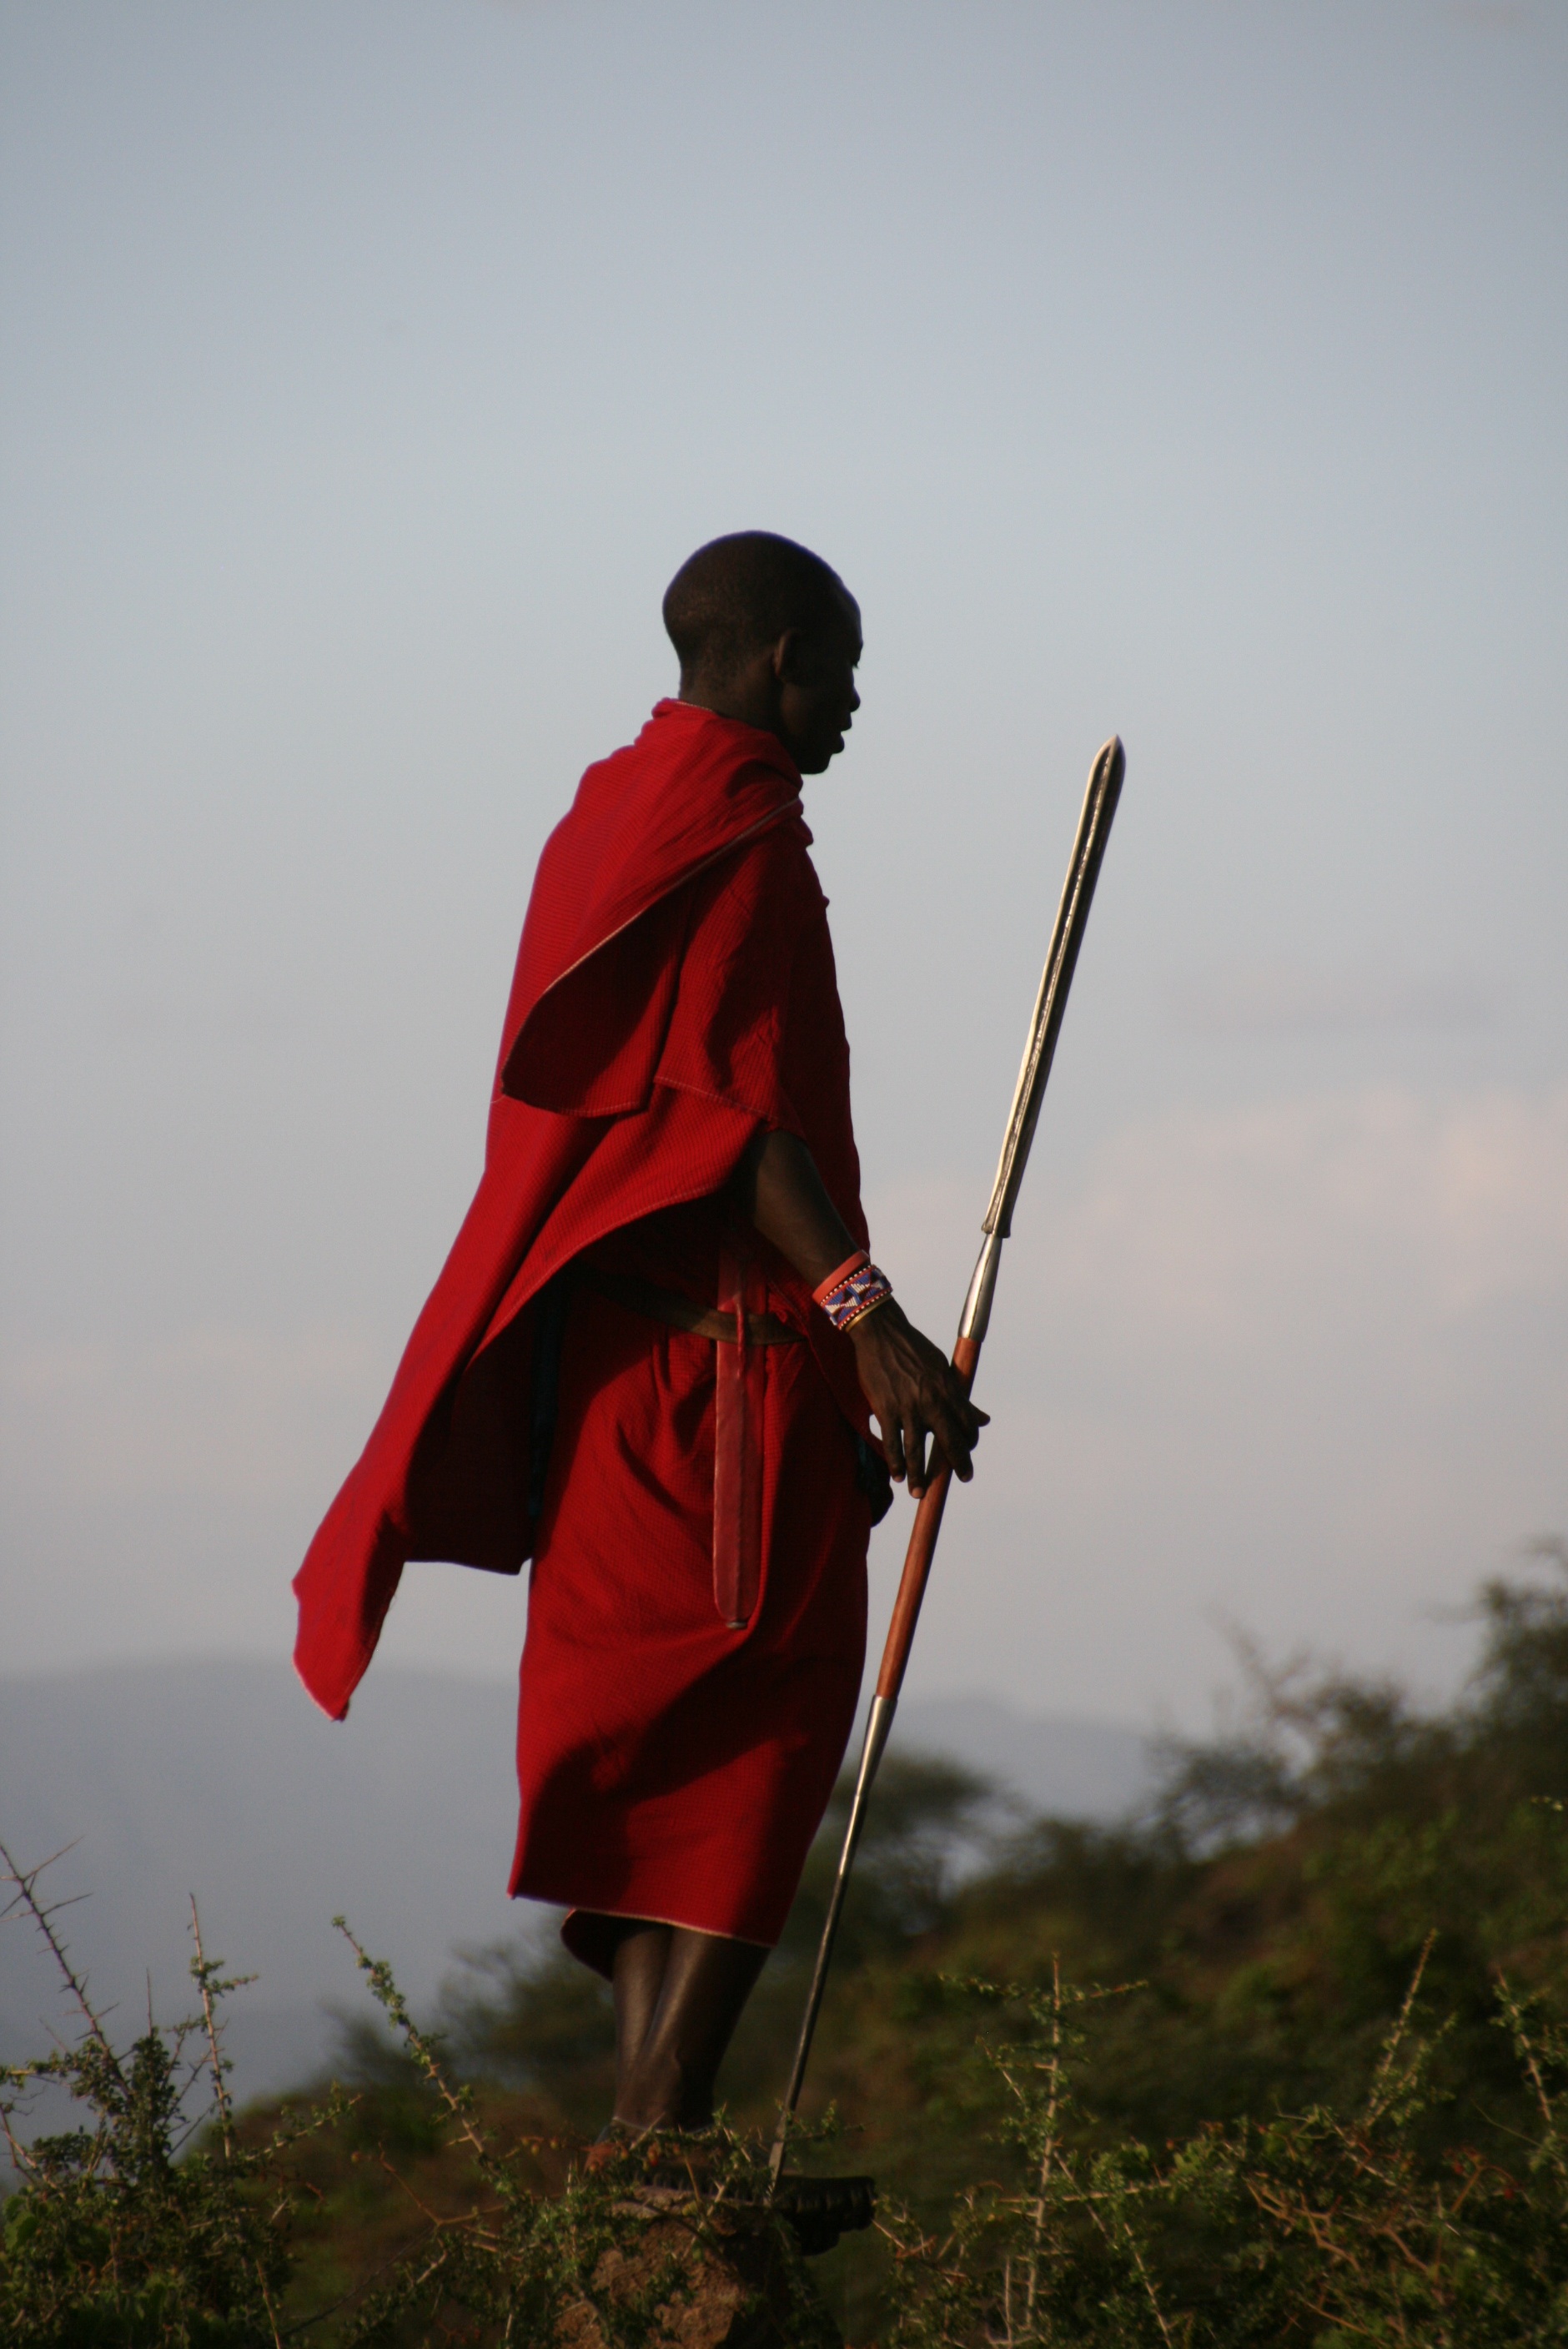
person, red, africa, tanzania, masai, maasai